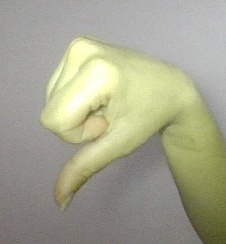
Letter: waw